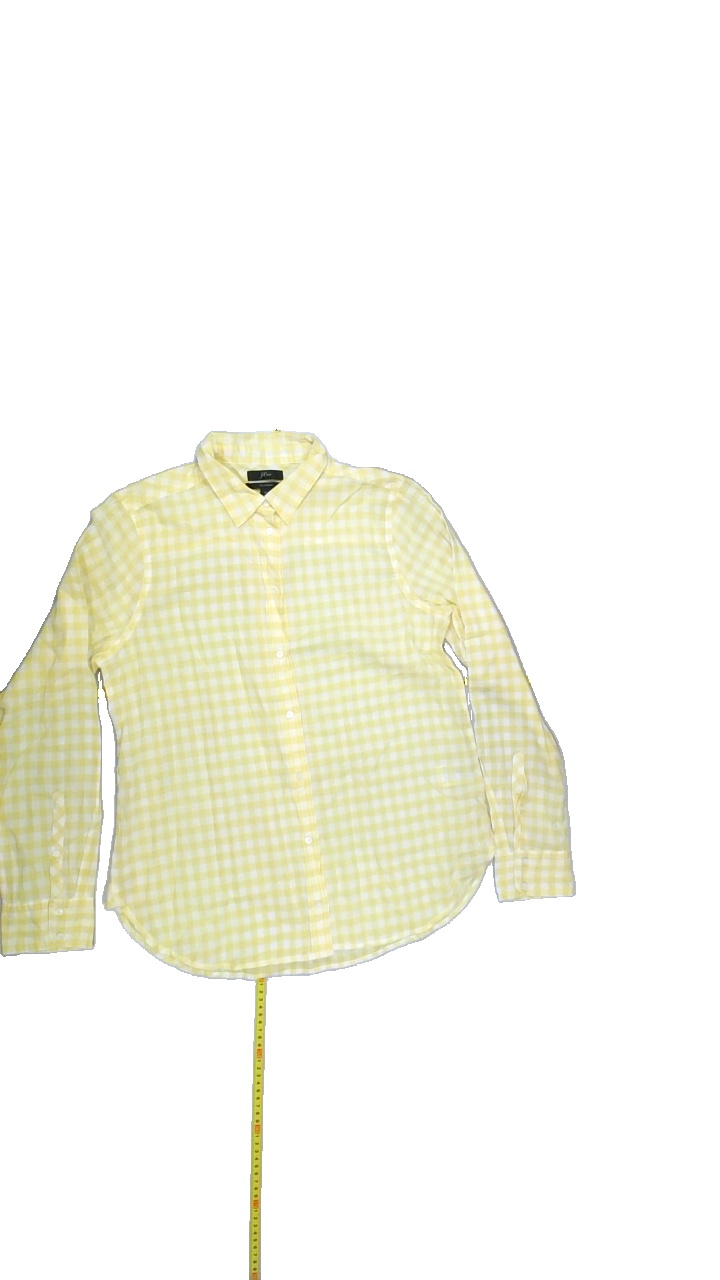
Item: Shirt (Ladies)
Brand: Missing
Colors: Yellow, White
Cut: Regular
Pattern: Checkered print
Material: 99%cotton 1%elastane
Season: Summer
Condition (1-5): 5
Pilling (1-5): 5
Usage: Reuse
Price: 50-100